World Trade Center (1973–2001)

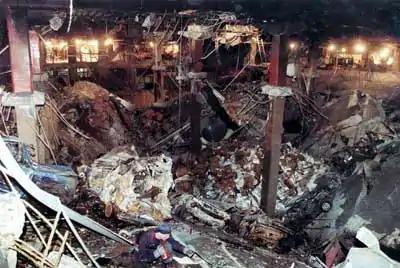
The World Trade Center following the 1993 bombing

Although most of the space in the World Trade Center complex was off-limits to the public, the South Tower featured a public glass-enclosed observation deck on the 107th floor called "Top of the World" and an open-air deck with the height of 110 stories. The observation deck opened in December 1975 and operated from 9:30 a.m. to 11:30 p.m. (June to August) and from 9:30 a.m. – 9:30 p.m. (September to May). After paying an entrance fee in the second floor, visitors were required to pass through security checks added after the 1993 World Trade Center bombing. They were then sent to the 107th-floor indoor observatory at a height of by a dedicated express elevator, which could be only accessed by entering the core. The exterior columns were narrowed to allow 28 inches of window width between them. In 1995, the Port Authority leased operation of the observatory to Ogden Entertainment, which decided to renovate it. On April 30, 1997, the Top of the World tour reopened after renovations were finished. Attractions added to the observation deck included 24 video monitors, which provided descriptions of 44 points of interest in six languages; a theater showing a film of a simulated helicopter tour around the city called "Manhattan Magic"; a model of Manhattan with 750 buildings; a Kodak photo booth and two gift shops. The 107th-floor also featured a subway-themed food court that featured Sbarro Street Station and Nathan's Famous Hot Dogs with a dining area that simulated Central Park.